Righteous Government

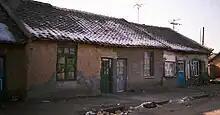
Righteous Government Headquarters.

The Righteous Government can be divided into central organization, local organization, and military organization. In this way, the Righteous Government can carry out autonomous and military activities. In the beginning, the Ministry of Justice focused on civil affairs activities to establish an economic foundation for the people under its jurisdiction, and in the case of military organization, it maintained an organization based on the existing Tonguibu volunteer army. The activities of the Ministry of Justice can be divided into civil affairs activities and military activities. All independence movement groups in the Gando region led the autonomous activities of the Korean community in Manchuria, fostering the foundation for the independence movement, and at the same time carrying out armed struggle activities.